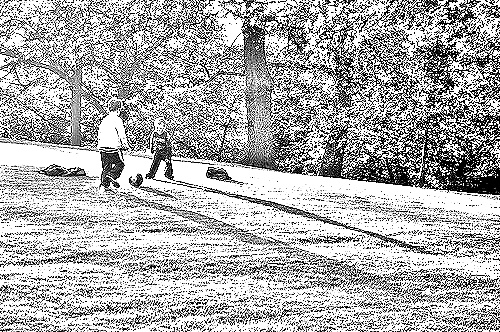
Portrait style: Sketch Portrait